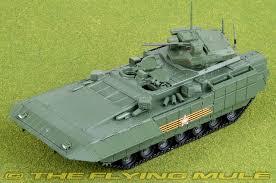
Label: BMP-T15